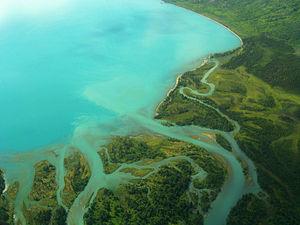
Skilak Lake est un lac d'Alaska, aux États-Unis, situé dans la Péninsule Kenai, et représente une partie élargie de la Rivière Kenai, mais il transporte aussi des débris glaciaires.